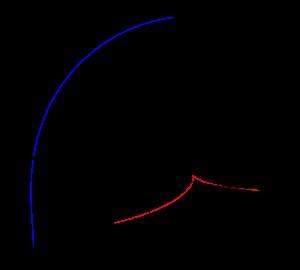
L'Analyse des infiniment petits pour l'intelligence des lignes courbes est un livre de mathématiques écrit par le marquis de l'Hôpital et publié en 1696. Il est le premier livre en français à traiter de calcul différentiel.